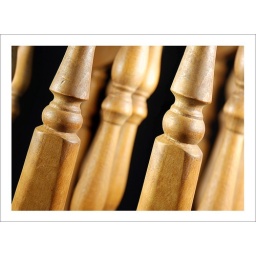
a set of wooden chairs against a black background